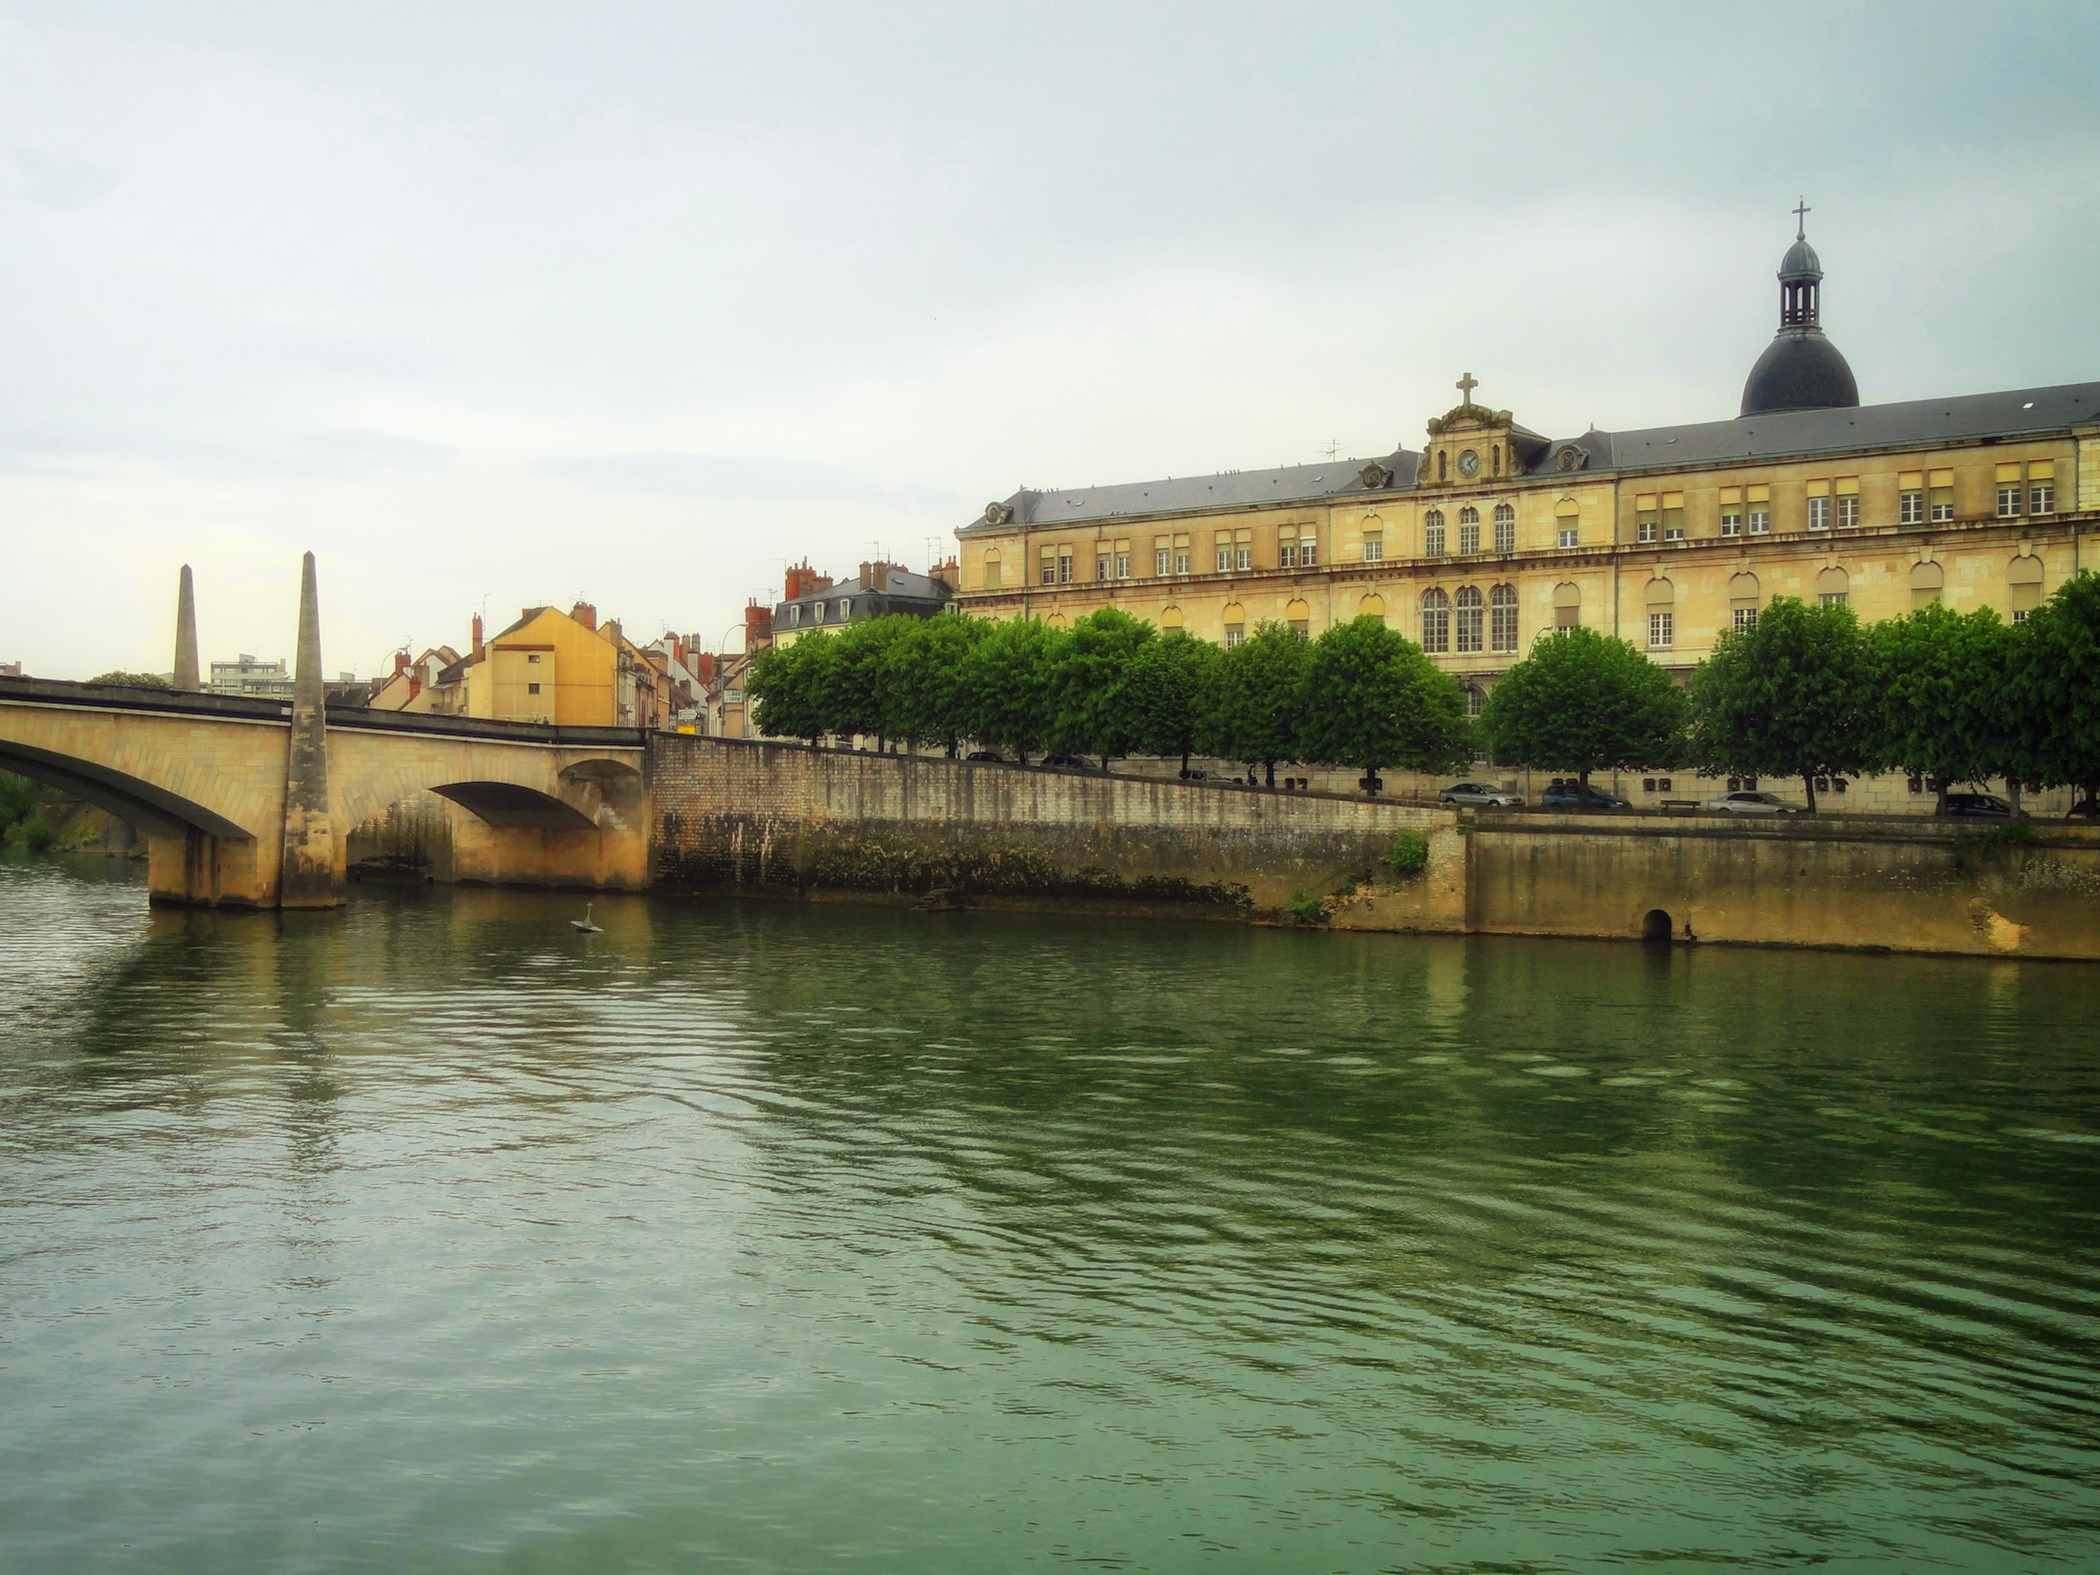
water, architecture, sky, bridge, skyline, palace, city, urban, river, france, reflection, reservoir, tourism, waterway, clouds, buildings, reflections, cities, borgone